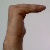
The image shows a hand gesture representing a space in Indian Sign Language.